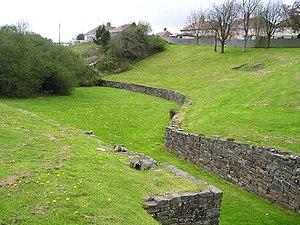
Merlin, communément appelé Merlin l'Enchanteur, est un personnage légendaire, prophète magicien doué de métamorphose, commandant aux éléments naturels et aux animaux dans la littérature médiévale. Sa légende provient à l'origine de la mythologie celtique galloise, et s'inspire certainement d'un druide divin, mêlé à un ou plusieurs personnages historiques. Son image première est assez sombre. Les plus anciens textes concernant Myrddin Wyllt, Lailoken et Suibhne le présentent en « homme des bois » torturé et atteint de folie, mais doué d'un immense savoir, acquis au contact de la nature et par l'observation des astres. Après son introduction dans la légende arthurienne grâce à Geoffroy de Monmouth et Robert de Boron, Merlin devient l'un des personnages les plus importants dans l'imaginaire et la littérature du Moyen Âge.
Moridunum est un ancien fort romain dans la province de Britannia. La ville de Carmarthen, dans le comté gallois de Carmarthenshire, est désormais bâtie sur son emplacement.